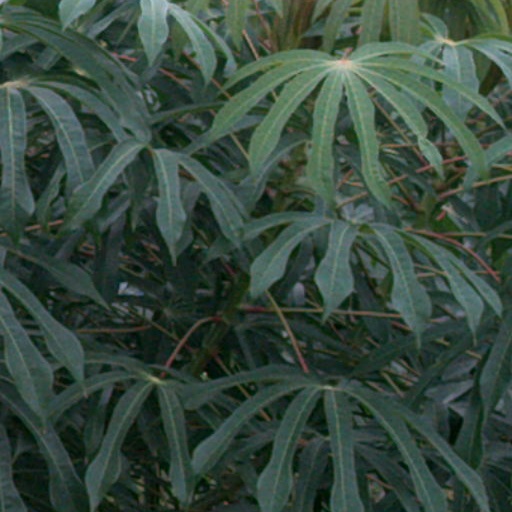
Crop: cassava